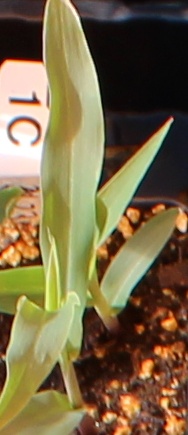
Label: Corn